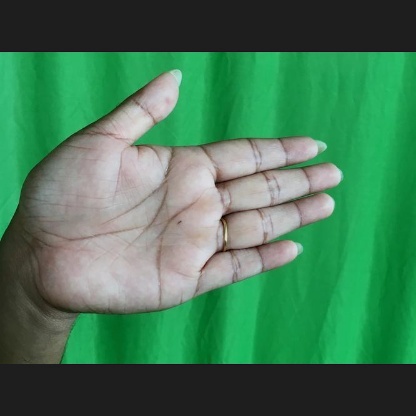
Mudra: Ardhachandran